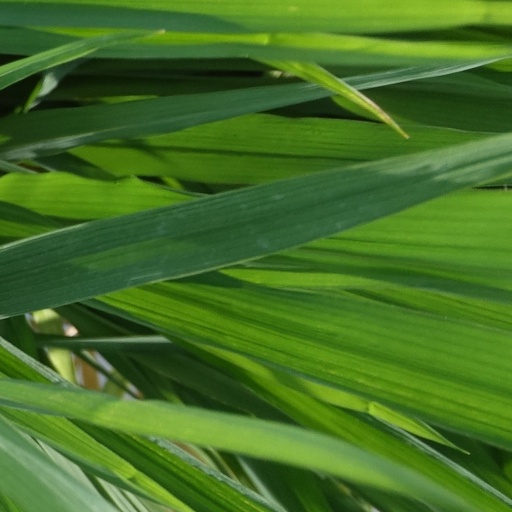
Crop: rice